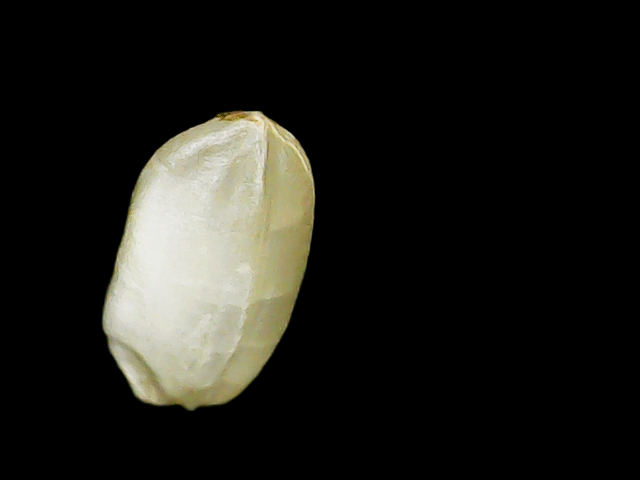
Rice variety: Binadhan8